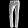
Label: Trouser